Fernando Torres

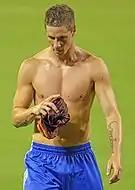
Torres's Tolkien tattoo can be seen on his left forearm

Torres scored 7 goals in 11 appearances in qualifying for the 2006 FIFA World Cup, making him Spain's top scorer for qualification, including a vital two goals against Belgium and his first international hat-trick against San Marino. At his first ever appearance in a FIFA World Cup finals at the 2006 World Cup in Germany, Torres scored the final goal in a 4–0 victory over Ukraine with a volley. In the second group match, Torres scored twice against Tunisia, first in the 76th minute to take Spain 2–1 into the lead, and then again from a penalty kick in the 90th. With three goals, he finished the tournament as Spain's top scorer alongside fellow striker David Villa.